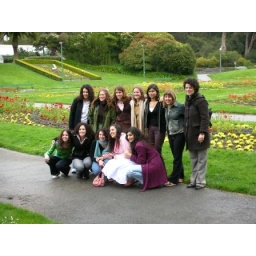
The boys take pictures of the girls in front of the botanical conservatory, San Francisco